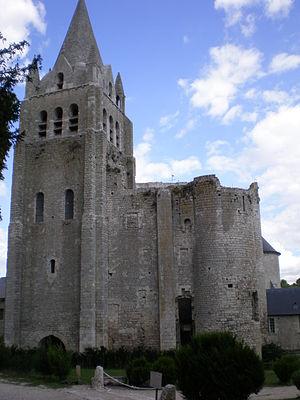
Collégiale Saint-Liphard de Meung-sur-Loire (Classé) This building is indexed in the Base Mérimée, a database of architectural heritage maintained by the French Ministry of Culture,
Saint Liphard d’Orléans est un homme d'église de l'Orléanais ayant vécu au VIᵉ siècle.